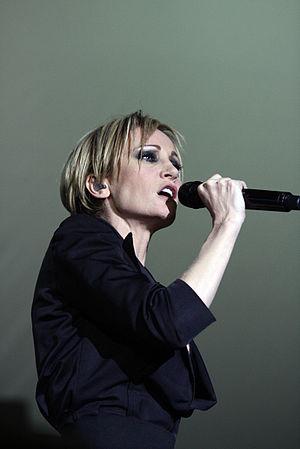
La 6ᵉ cérémonie des Victoires de la musique a lieu le 2 février 1991 au Zénith de Paris. Elle est présentée par Jean-Luc Delarue et présidée par Yves Montand.